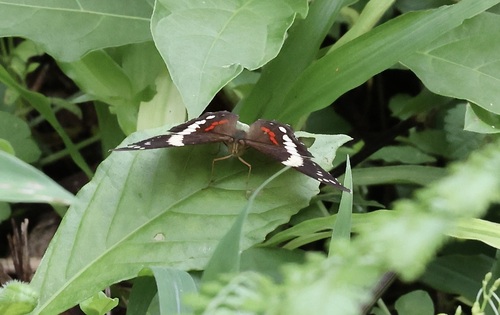
Scientific name: Anartia fatima
Common name: Banded peacock
Family: Nymphalidae
Order: Lepidoptera
Pollinator type: Primary pollinator
Habitat: Open areas and gardens
Geographic range: South America
Conservation status: Least Concern